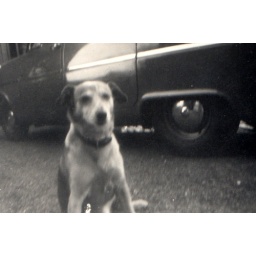
004 terrier sitting by car